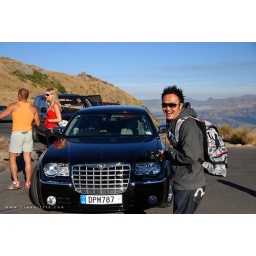
DJ: HideThe girl in the car : BrookeCamera &amp;amp; Director Jai AhnAsst. Camera &amp;amp; Director: HimiMain actress: GemmaMain Actor: Simon